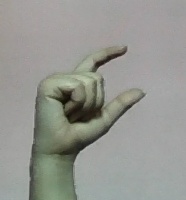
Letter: dal